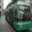
Label: bus